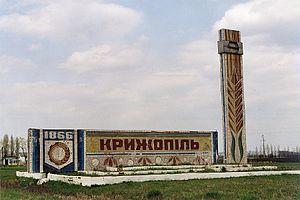
Kryjopil est une ville de l'oblast de Vinnytsia, dans l'Ouest de l'Ukraine. Elle est le centre administratif du raïon de Kryjopil.